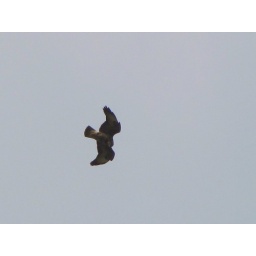
Sorry about the poor shots, they turn into just a black shape in the sky with this camera.